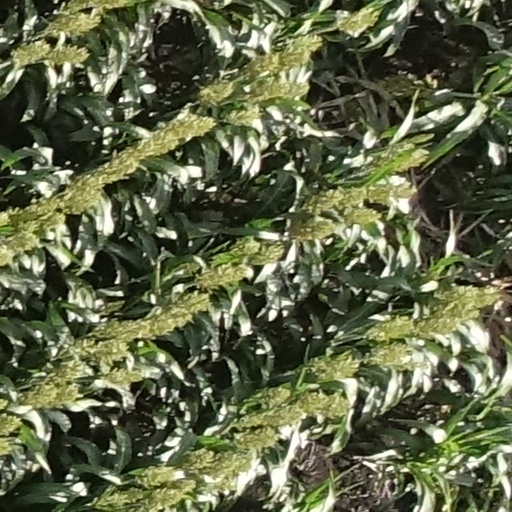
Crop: sorghum